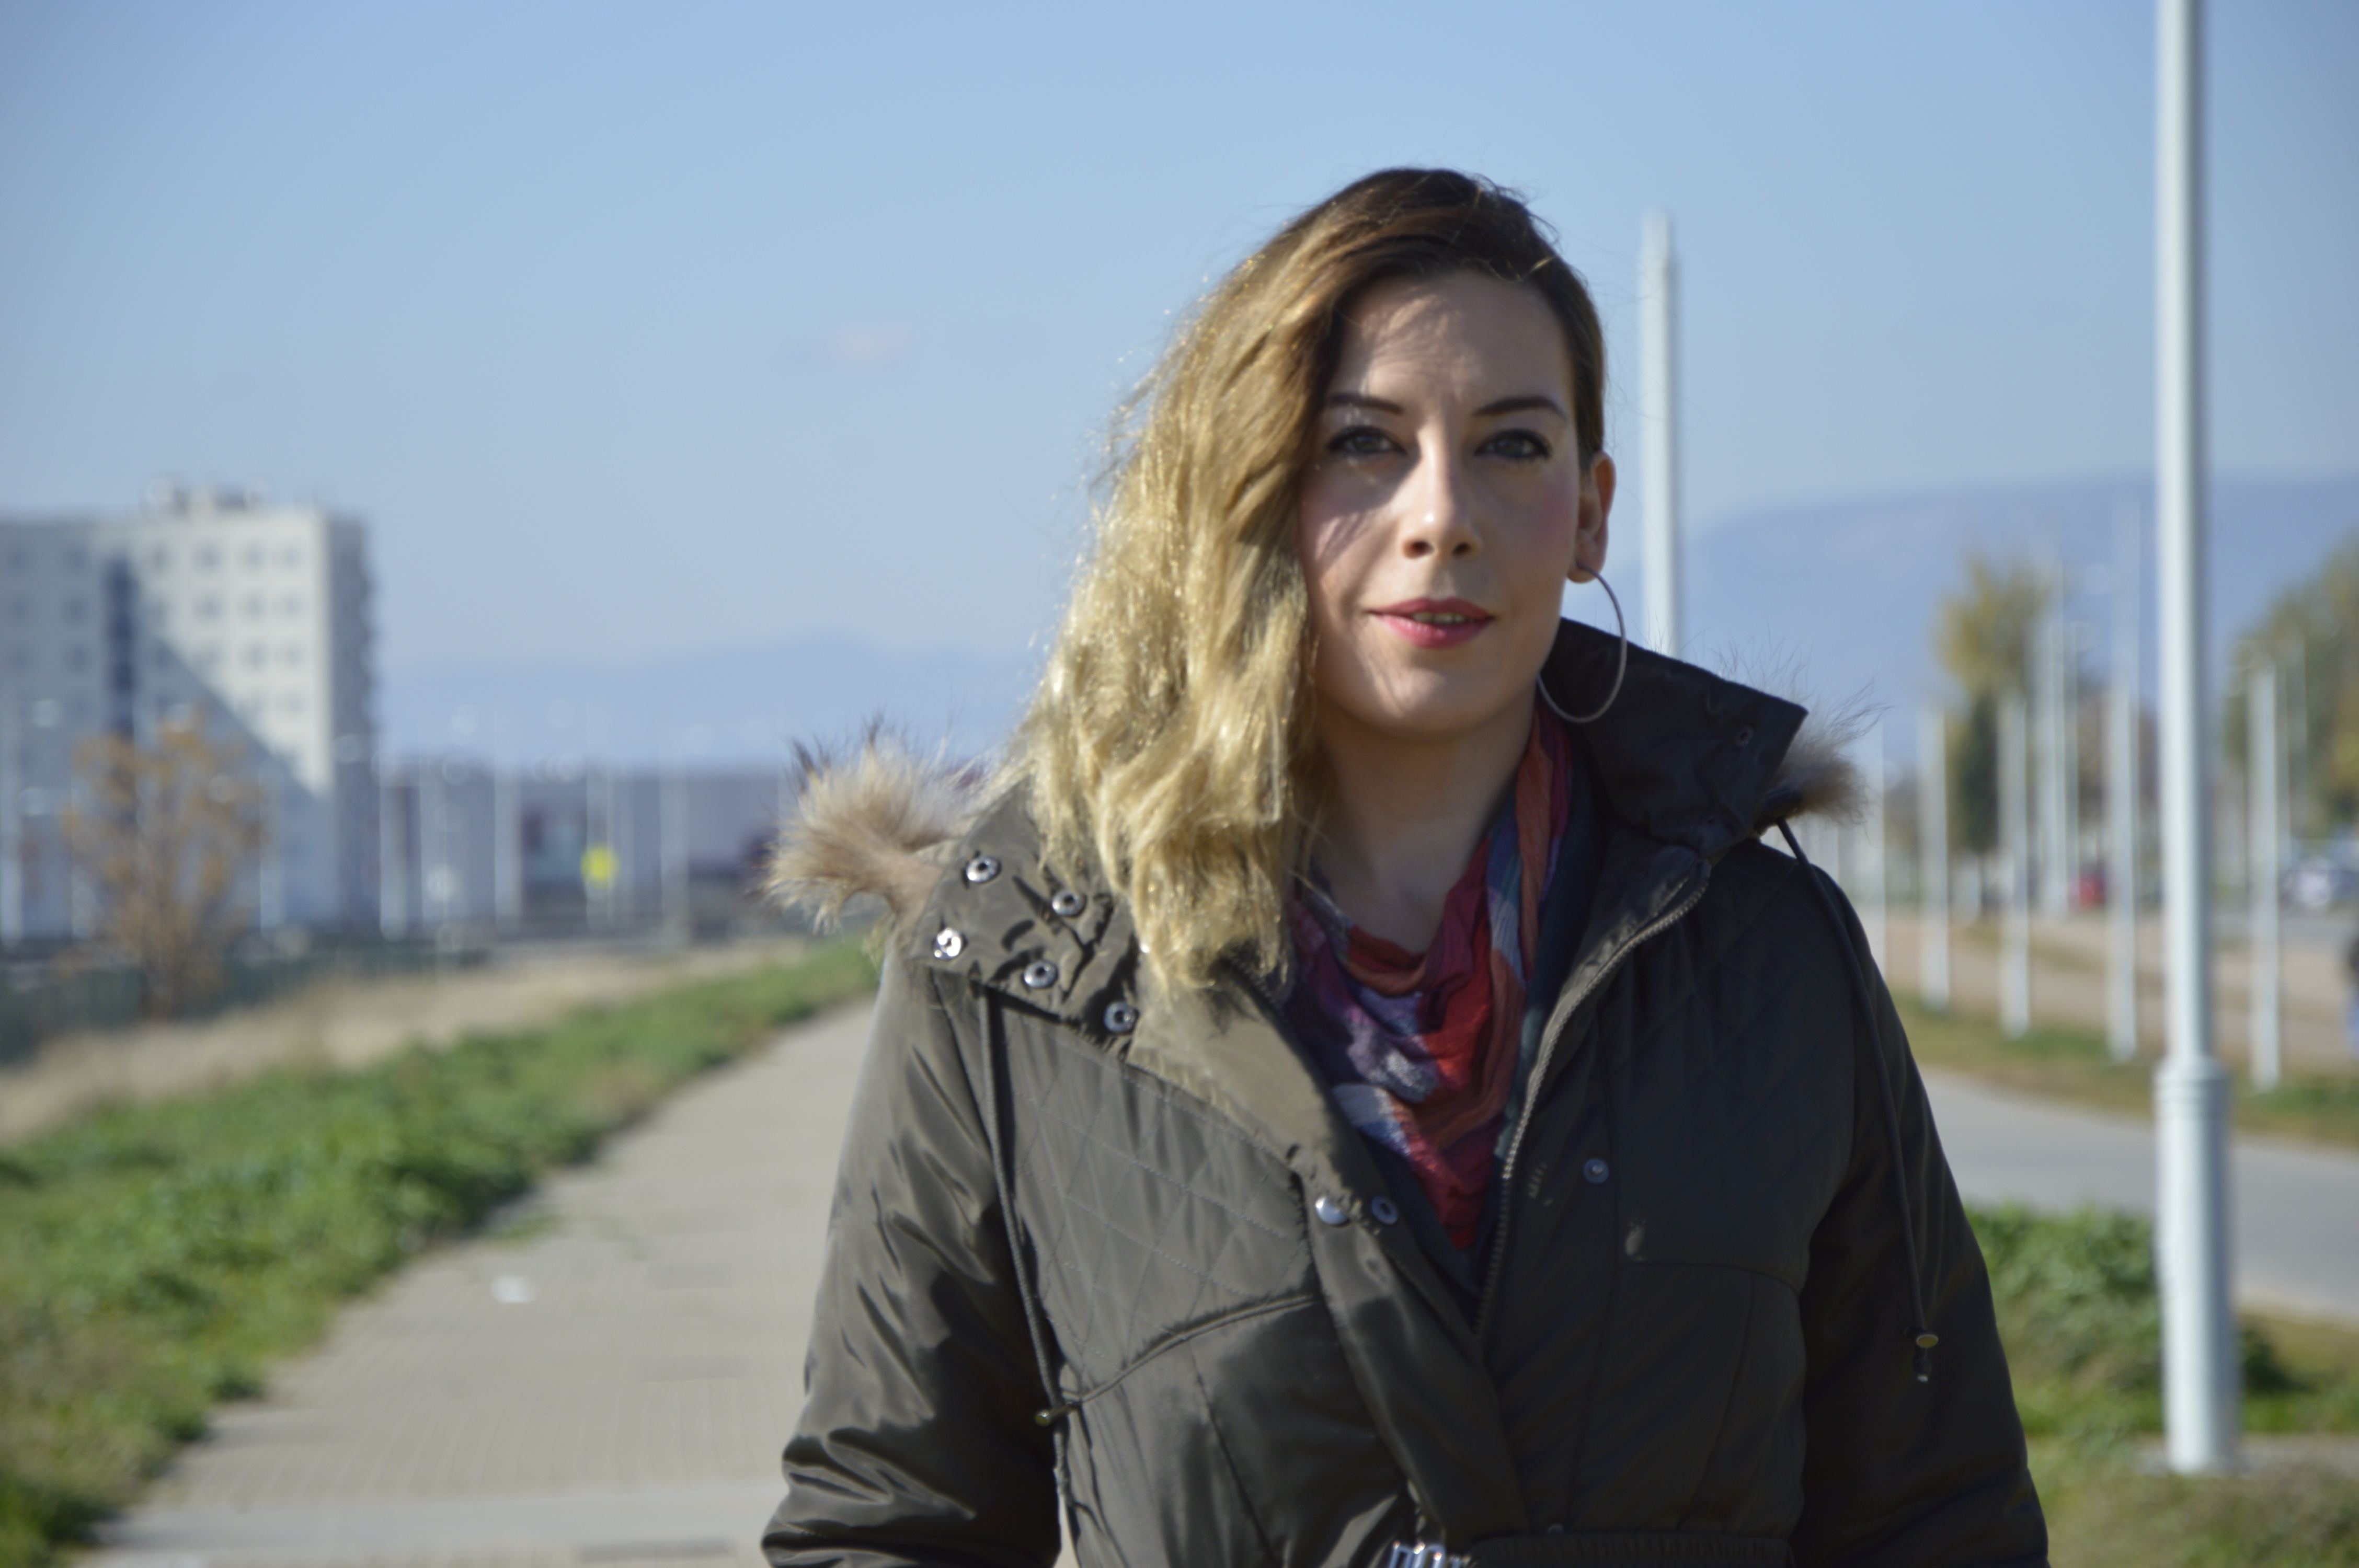
girl, female, portrait, model, young, spring, fashion, jacket, posing, face, women, beauty, sexy, pretty, teen, femininity, elegance, bella, sensual, photo shoot